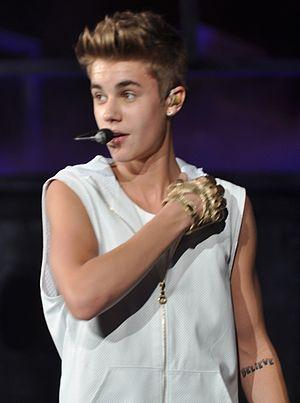
La discographie de Justin Bieber comprend quatre albums studio distribués uniquement sur Internet. La première partie de son premier album, My World, considérée comme un extended play par la plupart des médias, est entrée dans le top 20 de six pays. L'album a été certifié disque de platine au Canada et aux États-Unis. Son premier single, One Time, est entré dans le top 30 de plus de dix Hit-Parades, et a été certifié disque de platine au Canada et aux États-Unis. Le second single de l'album, One Less Lonely Girl, est entré dans le top 10 Canadian, le top 20 américain et allemand, et dans les Hit-Parades d'autres pays. Les deux singles distribués uniquement sur internet, Love Me et Favorite Girl, sont aussi entrés dans les Hit-Parades. Justin Bieber est le premier artiste solo de l'histoire de la Billboard à avoir eu au moins quatre singles dans le Billboard Hot 100 avant la sortie de son premier album. La seconde moitié de son premier album, My World 2.0 ainsi que la version complète My Worlds comprenant la partie 1.0 et 2.0, doivent sortir le 22 mars 2010 en France et le 23 mars aux États-Unis.